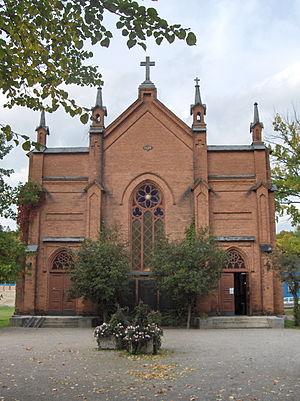
Cet article recense les églises évangéliques-luthériennes de Finlande.